South Asian Canadians in Greater Vancouver

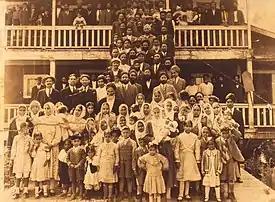
Queensborough, New Westminster Sikh temple, 1931.

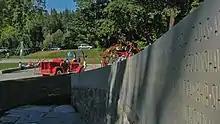
Air India Flight 182 memorial at Stanley Park

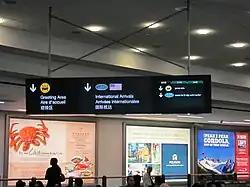
Gurmukhi language sign board at Vancouver International Airport

South Asians first settled in Vancouver in the late 19th century. The pioneers were men, mostly Sikhs from the Punjab region of British India. These individuals first arrived in 1897 when a contingent of Sikh soldiers participated in the parade to celebrate Queen Victoria's Diamond Jubilee by traveling across the British Empire. On their journey home, they passed through Vancouver where some remained as Canada's first South Asian settlers.